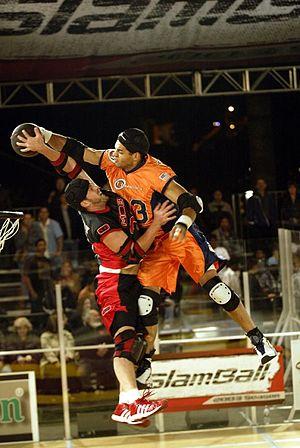
Le SlamBall est un sport collectif inventé en 2000 aux États-Unis. Alliant football américain, gymnastique et basket-ball, le sport oppose deux équipes de quatre joueurs, équipés de protections, qui doivent inscrire des paniers à l'aide de quatre trampolines placés sous le panier.